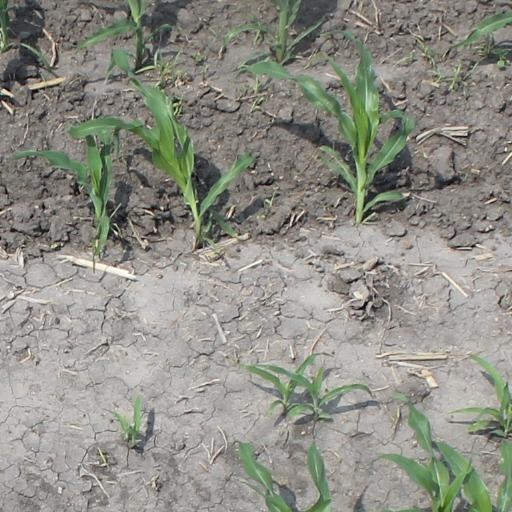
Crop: maize; corn